Andrei Chikatilo

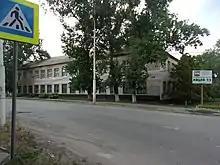
Technical School No. 33, Shakhty. Chikatilo worked at this school at the time of his first murder.

In response to the increasing number of complaints lodged against him by pupils, the director of the school summoned Chikatilo to a formal meeting and informed him he should either resign voluntarily or be fired. Chikatilo left his employment discreetly and found another job as a teacher at another school in Novoshakhtinsk in January 1974. He lost this job as a result of staff cutbacks in September 1978, before finding another teaching position at Technical School No. 33 in Shakhty, a coal-mining town forty-seven miles north of Rostov.